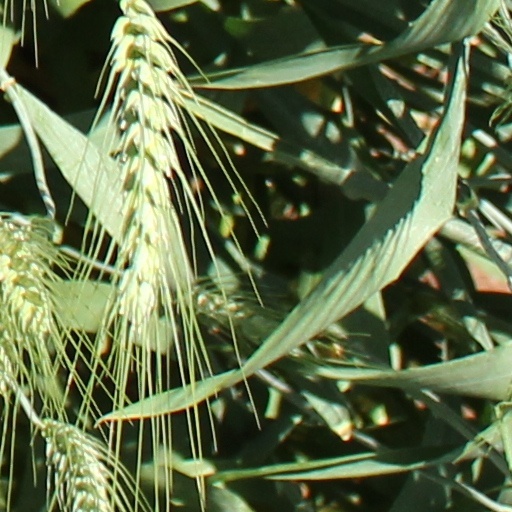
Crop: wheat